Andrés Benkö

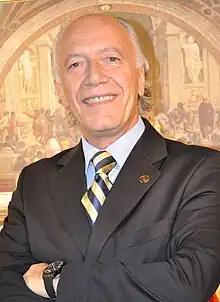
Andrés Benkö, founder of Universidad Americana

Andrés José Benkö Kapuváry, born December 2, 1943) is the founder of the Universidad Americana (1994) and was president from 1994 to 2013. He previously served as the President of INCADE y Ofor Consultores (1983–1994) and as Manager of Fundación Chile (1979–1982). As the chief executive of Universidad Americana, Benkö represents the university nationally and abroad, while he continues to teach in the MBA program. From 2000 to 2004, Universidad Americana was listed among "The Best Latin American Universities" and named "The Best University in Paraguay" by the Latin American magazine "América Economía".